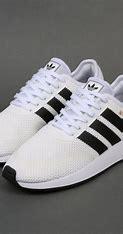
Brand: Adidas
Model: N 5923